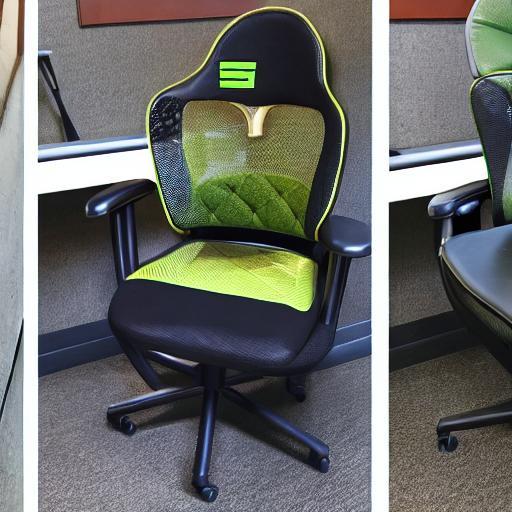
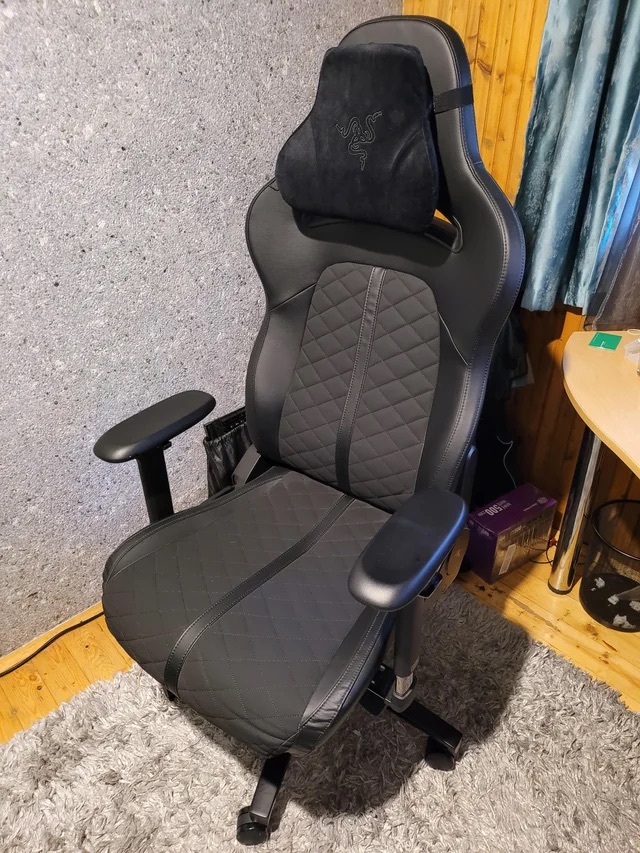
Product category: items_chair
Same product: no